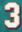
Number: 3